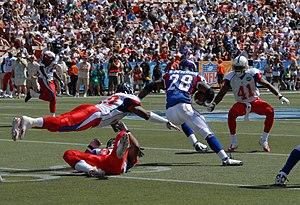
Adrian Lewis Peterson, né le 21 mars 1985 à Palestine, surnommé A.P. ou Purple Jesus, est un joueur américain de football américain. Il évolue au poste de running back pour les Washington Redskins de la Ligue Nationale de Football.